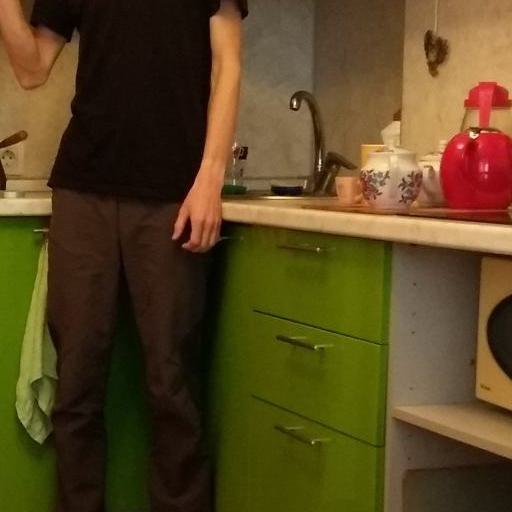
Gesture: no_gesture